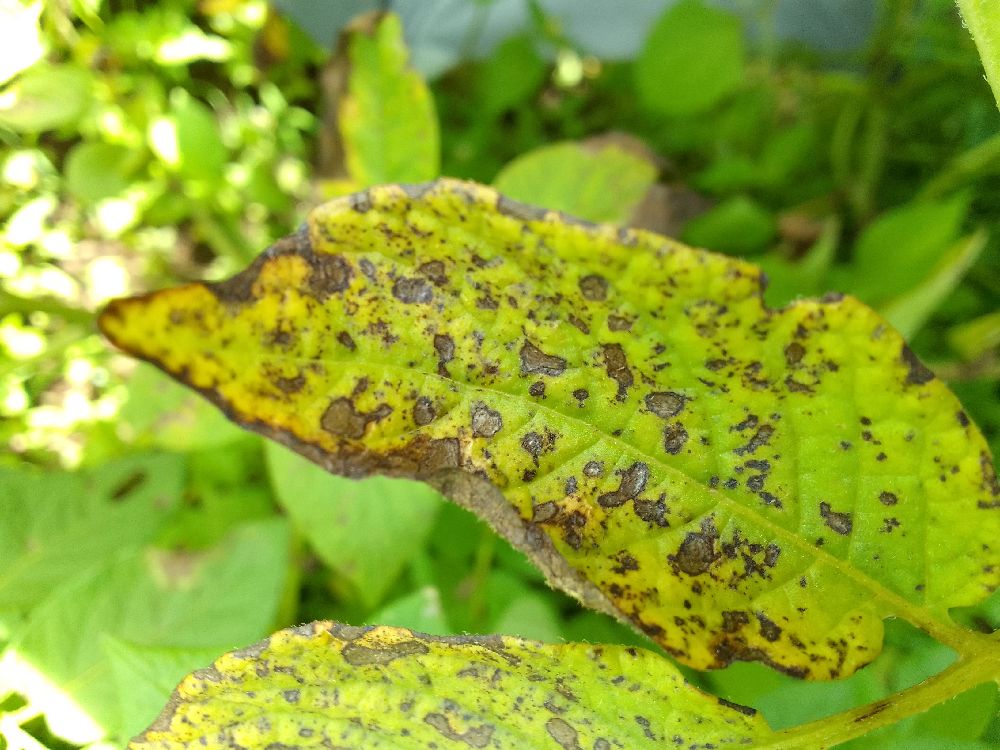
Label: Early blight